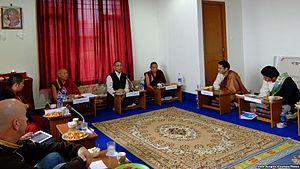
Ngodup Tsering né le 1ᵉʳ juillet 1953 est un homme politique tibétain, député et actuel ministre de l'éducation du gouvernement tibétain en exil.